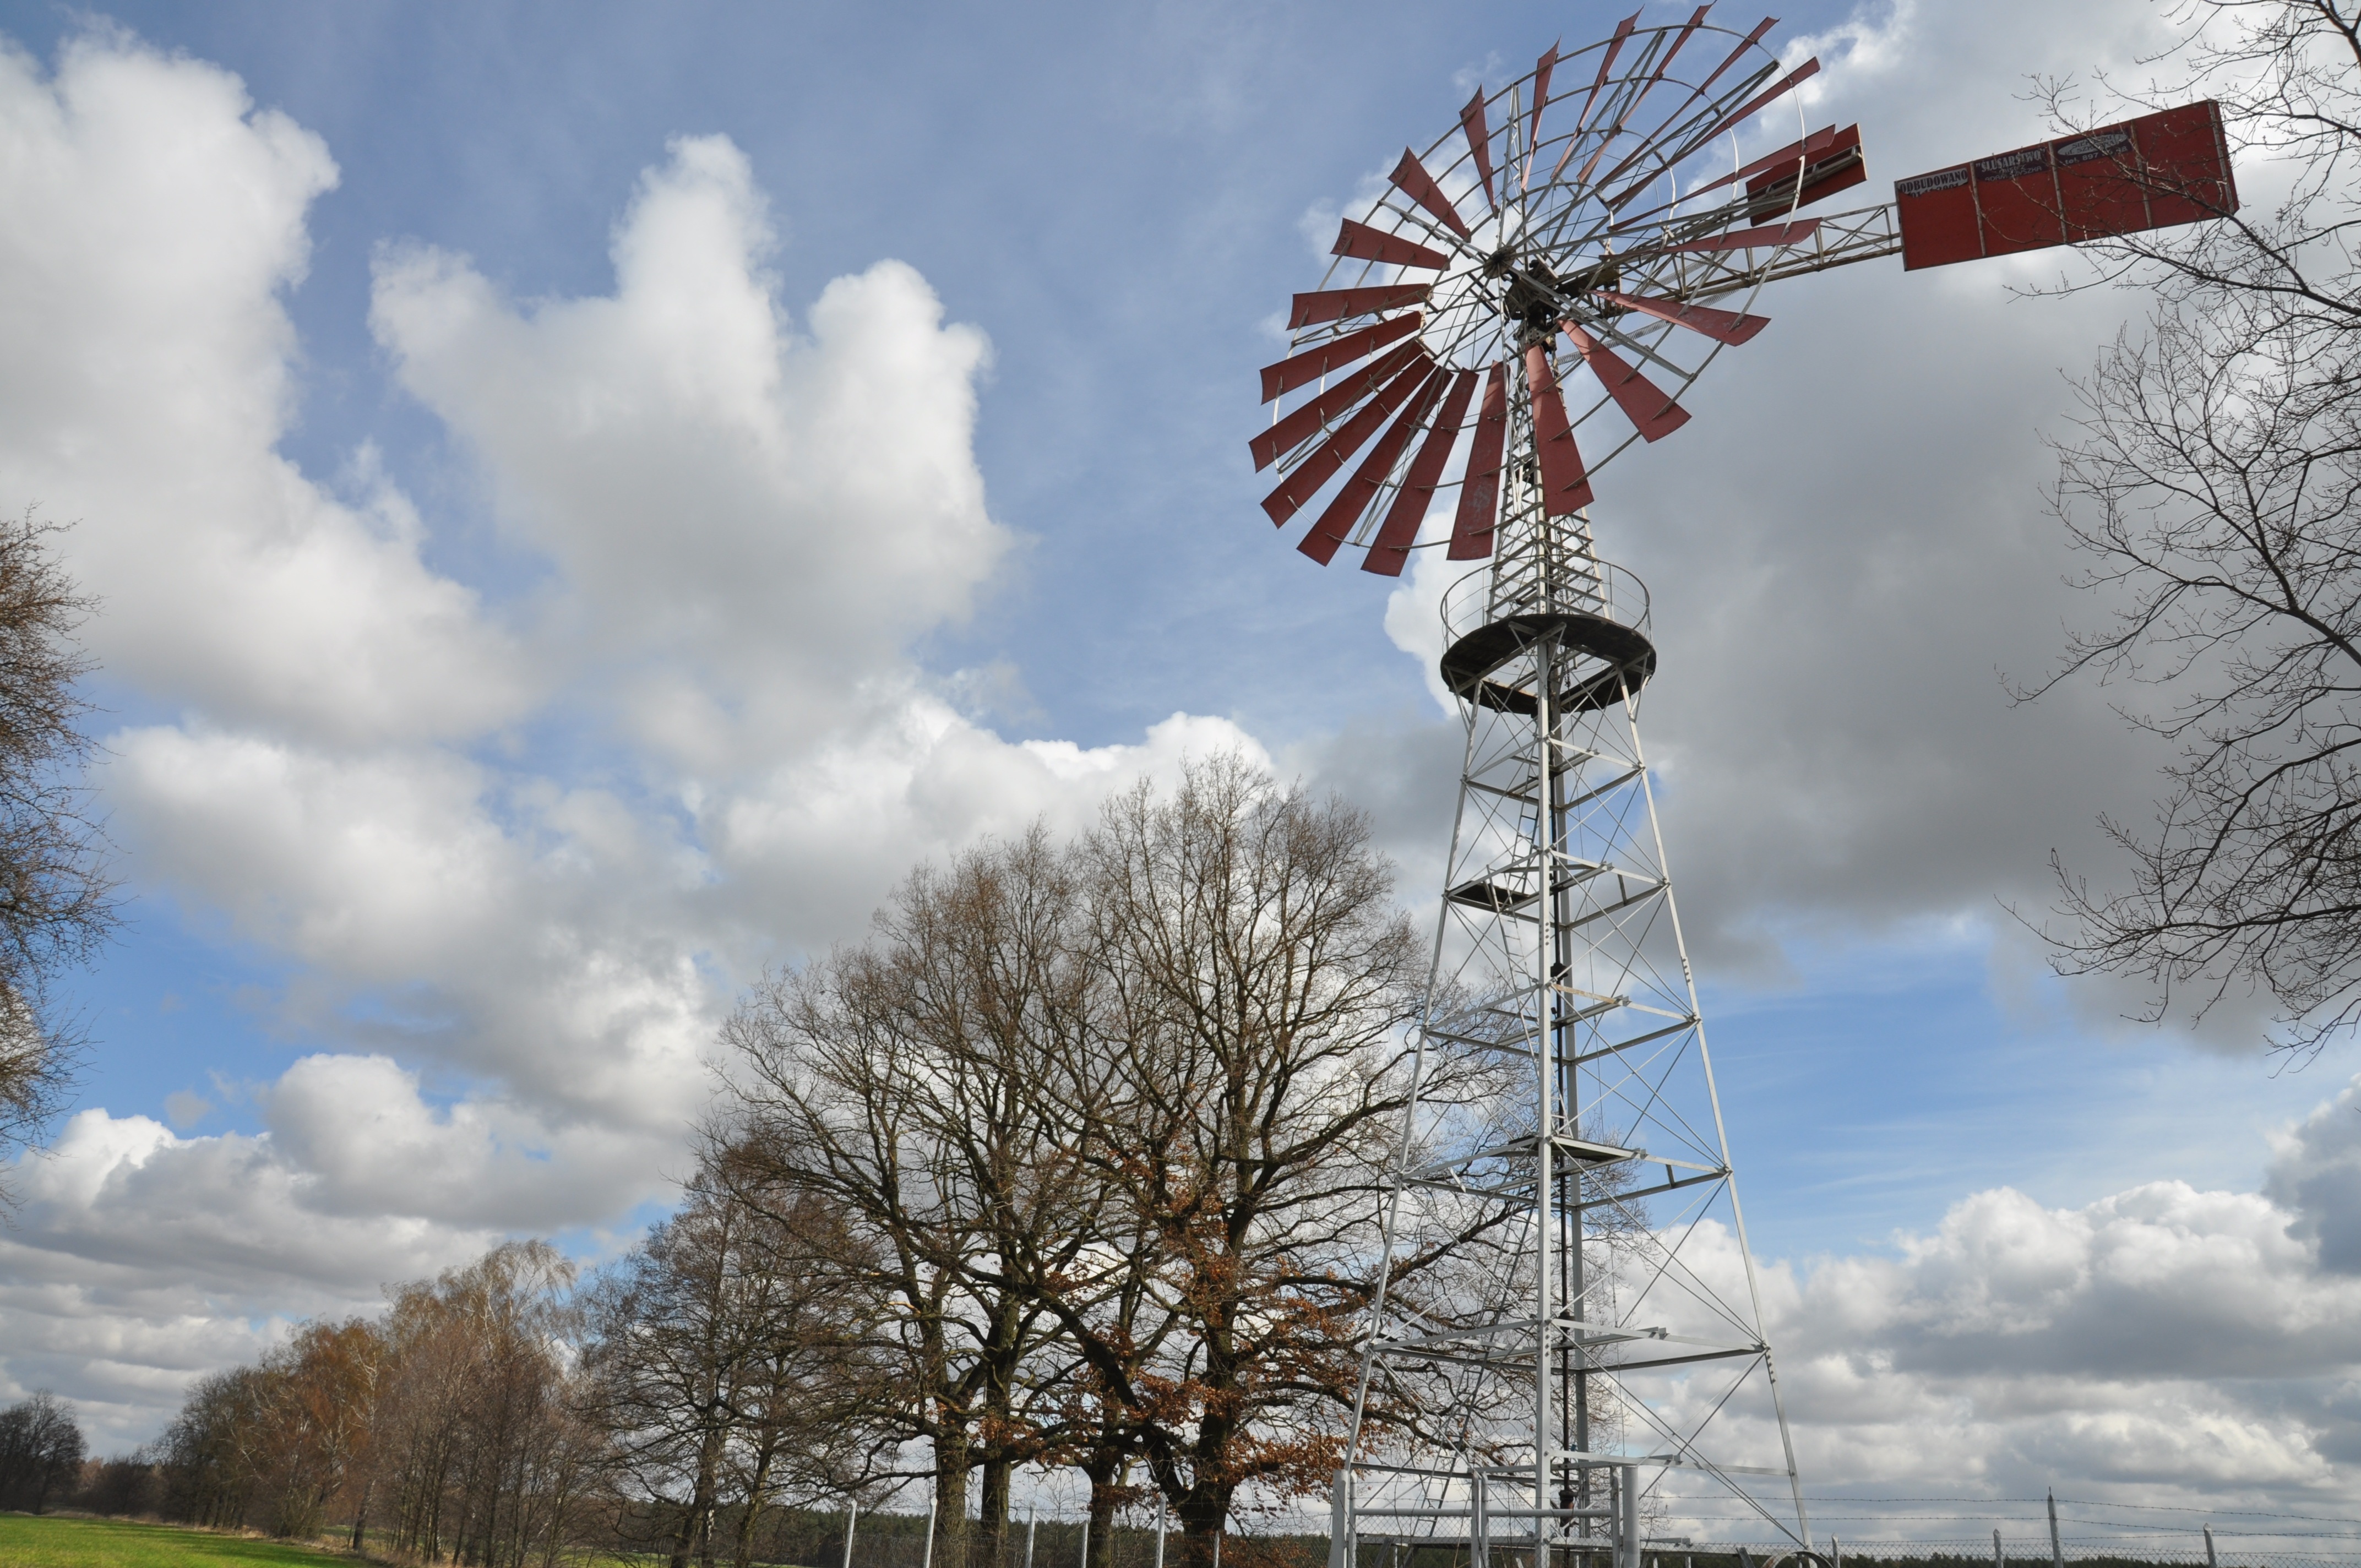
tree, nature, winter, cloud, sky, flower, windmill, wind, old, tower, mill, overhead power line